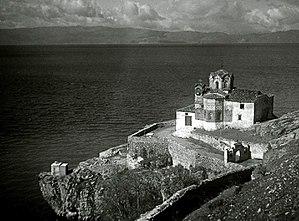
L'église Saint-Jean de Kaneo est un des édifices les plus célèbres et les plus emblématiques de la Macédoine du Nord, grâce à sa beauté architecturale et à sa situation pittoresque. Elle a été construite vers le XIIIᵉ siècle sur un promontoire rocheux qui domine le lac d'Ohrid et n'est accessible qu'à pied.